Samuel F. Dale House

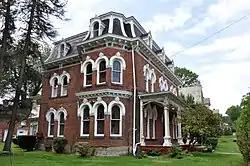
View from lawn near Elk Street in 2012

The Samuel F. Dale House is an historic, American home that is located in Franklin, Venango County, Pennsylvania.